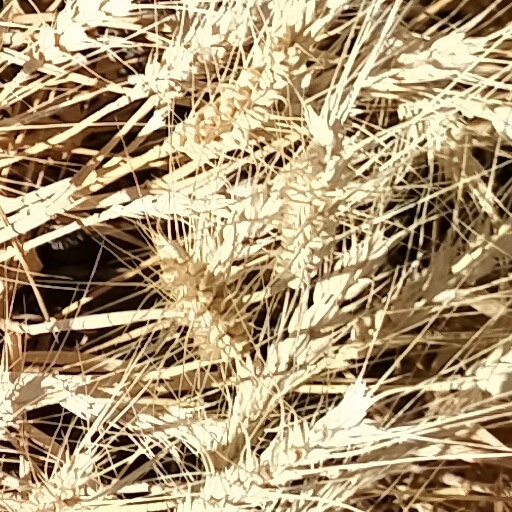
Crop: wheat